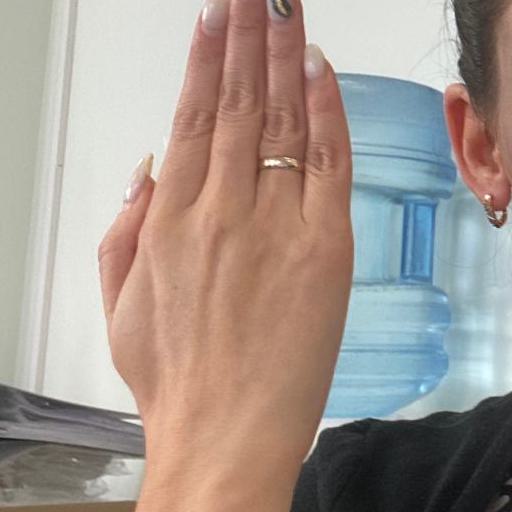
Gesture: stop_inverted